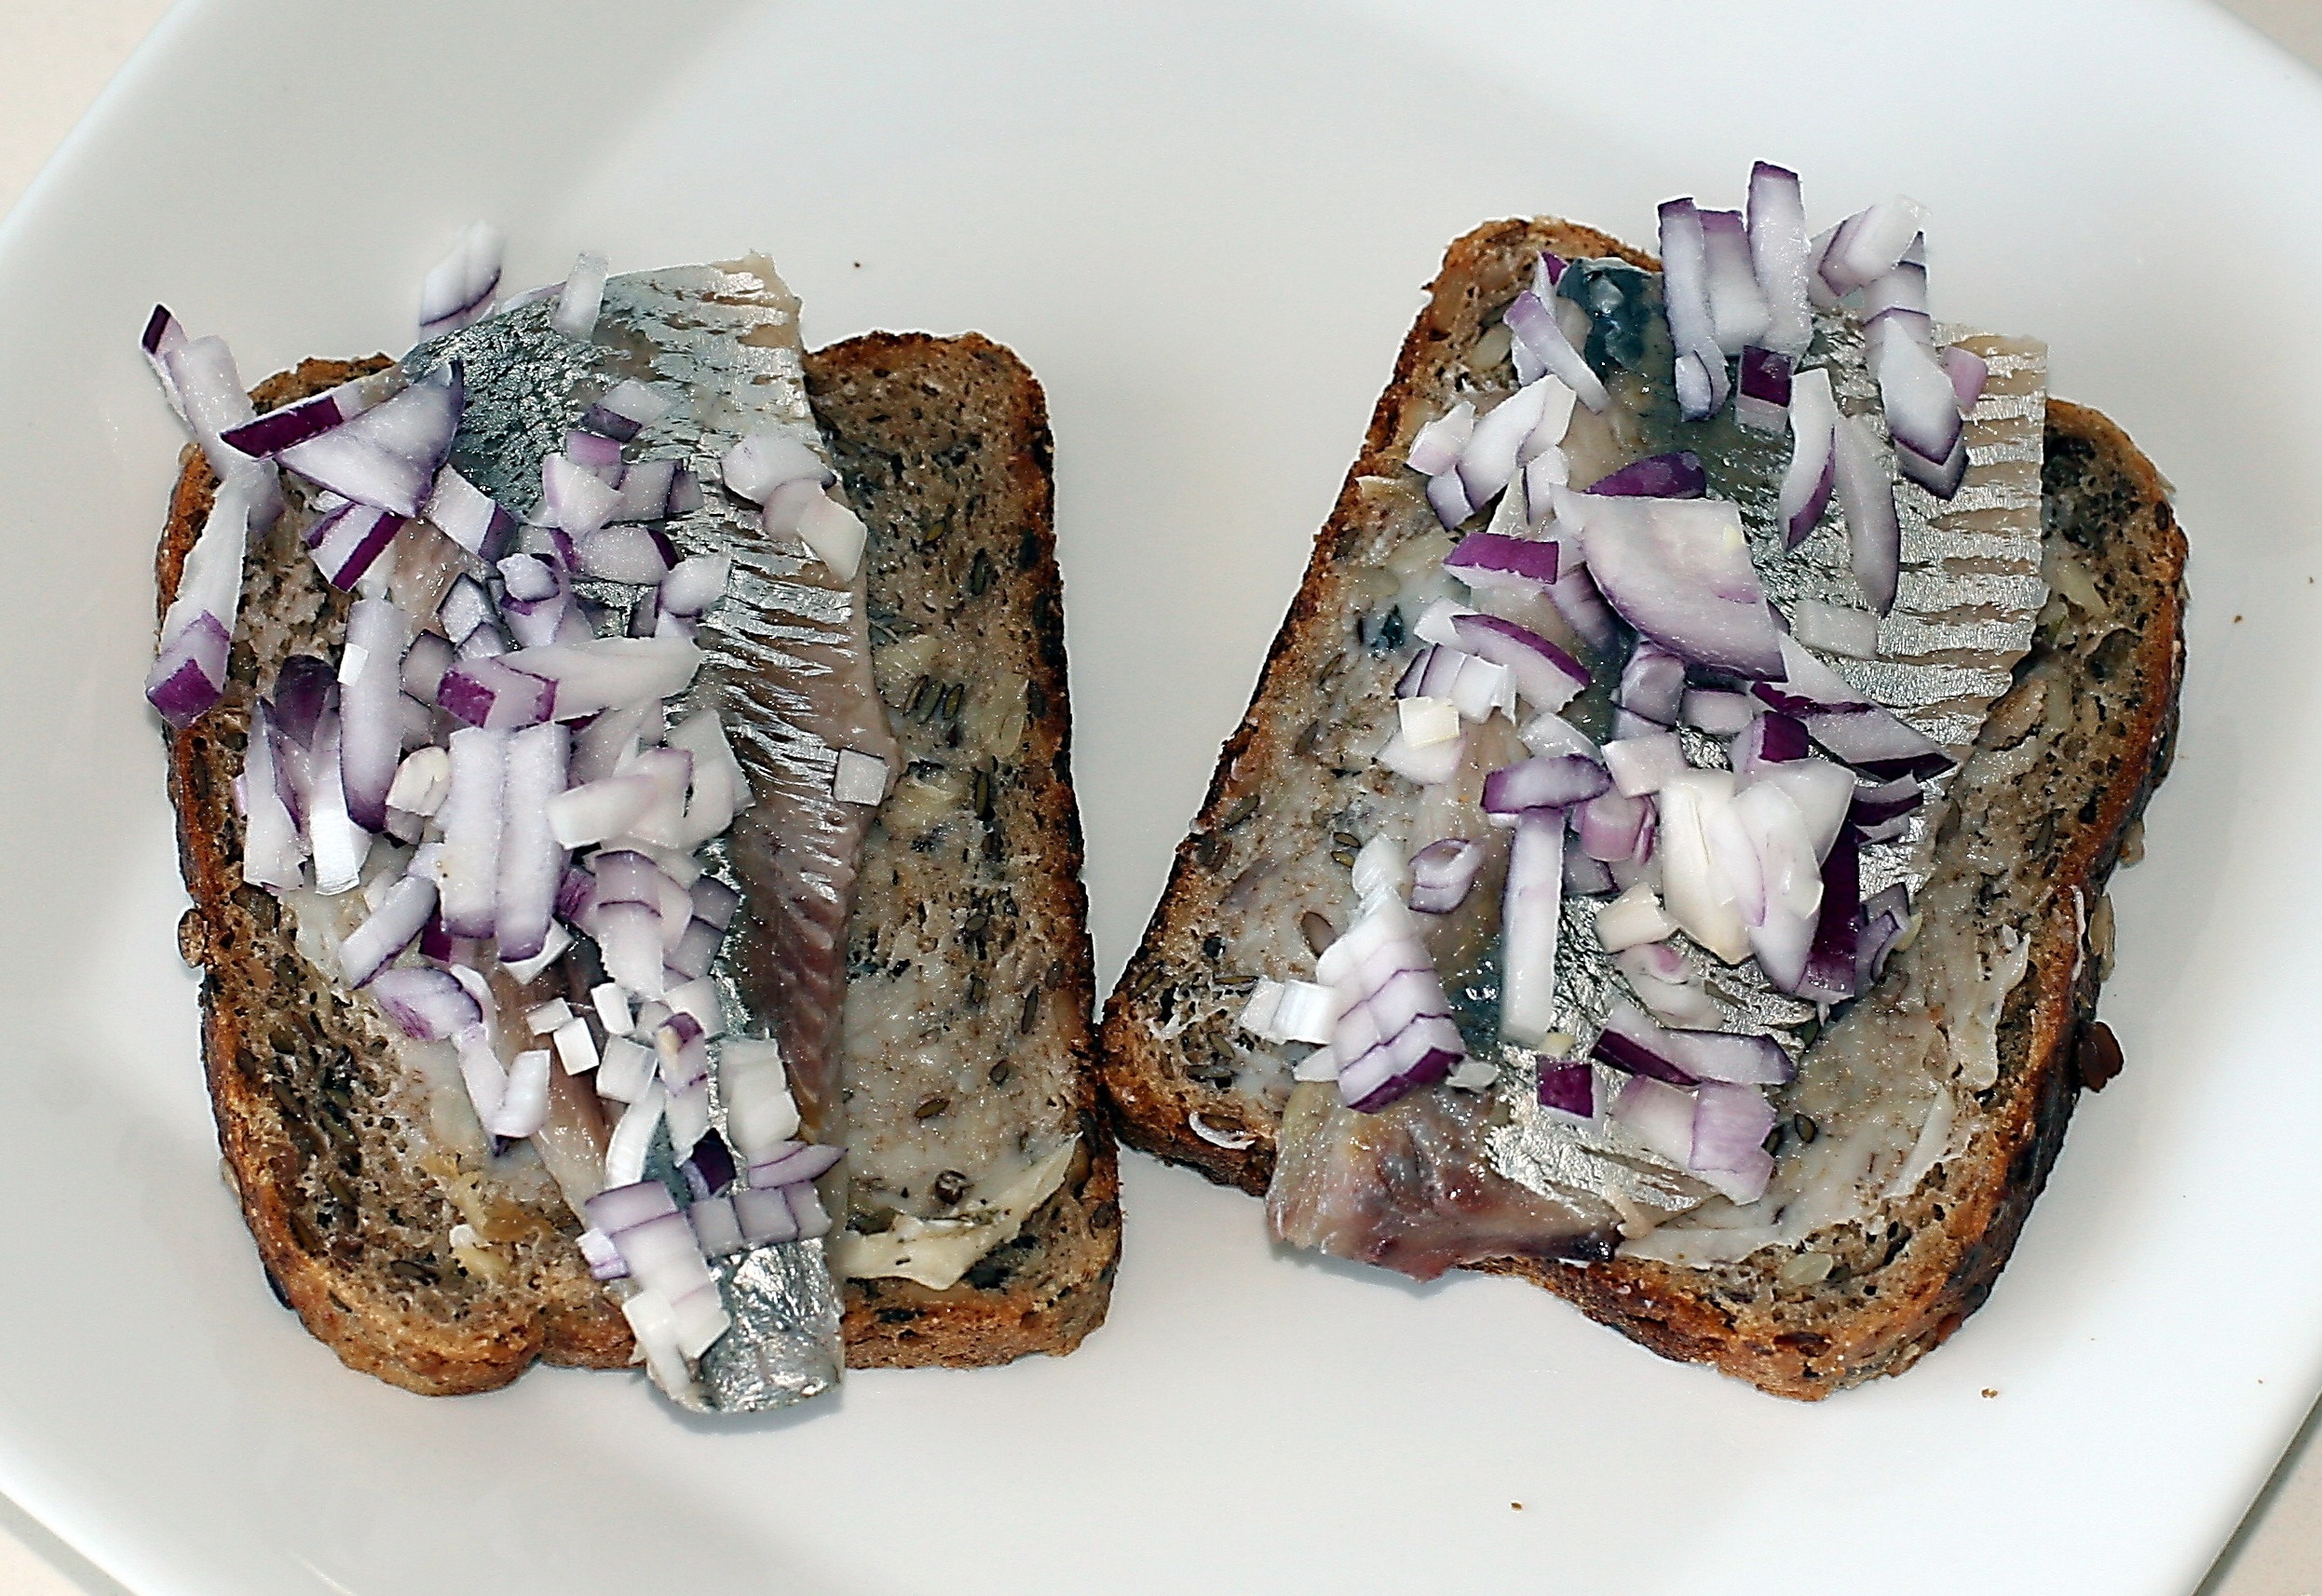
dish, meal, food, produce, vegetable, fish, breakfast, lunch, onion, fat, dining, herring, refreshments, taste, portion served, red onion, first course, salted herring fillet, rye bread, danish delicacy, open faced sandwiches